Olkhon Island

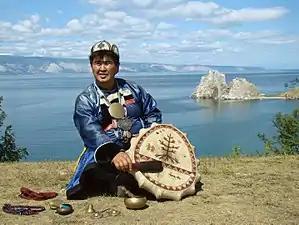
A Buryat shaman on Olkhon Island

There are several settlements and five villages on the island: Yalga, Malomorets, Khuzhir, Kharantsy, and Ulan-Khushin. The village of Khuzhir is the administrative capital of Olkhon, designated as such in April 1987 when the Soviet government issued a comprehensive decree protecting Lake Baikal. Khuzhir is home to about 1,200 residents and boasts a museum of local nature and history.